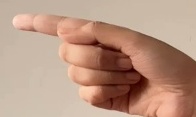
ASL sign: G